Steve Cardenas

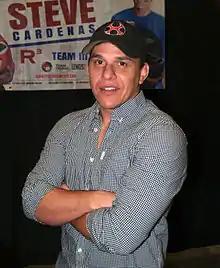
Cardenas in April 2016

Stephen Antonio Cardenas (born May 29, 1974) is an American martial artist and actor. He is best known for playing the character Rocky DeSantos, the second Red Ranger in "Mighty Morphin Power Rangers" and eventually the Blue Zeo Ranger in "Power Rangers Zeo".